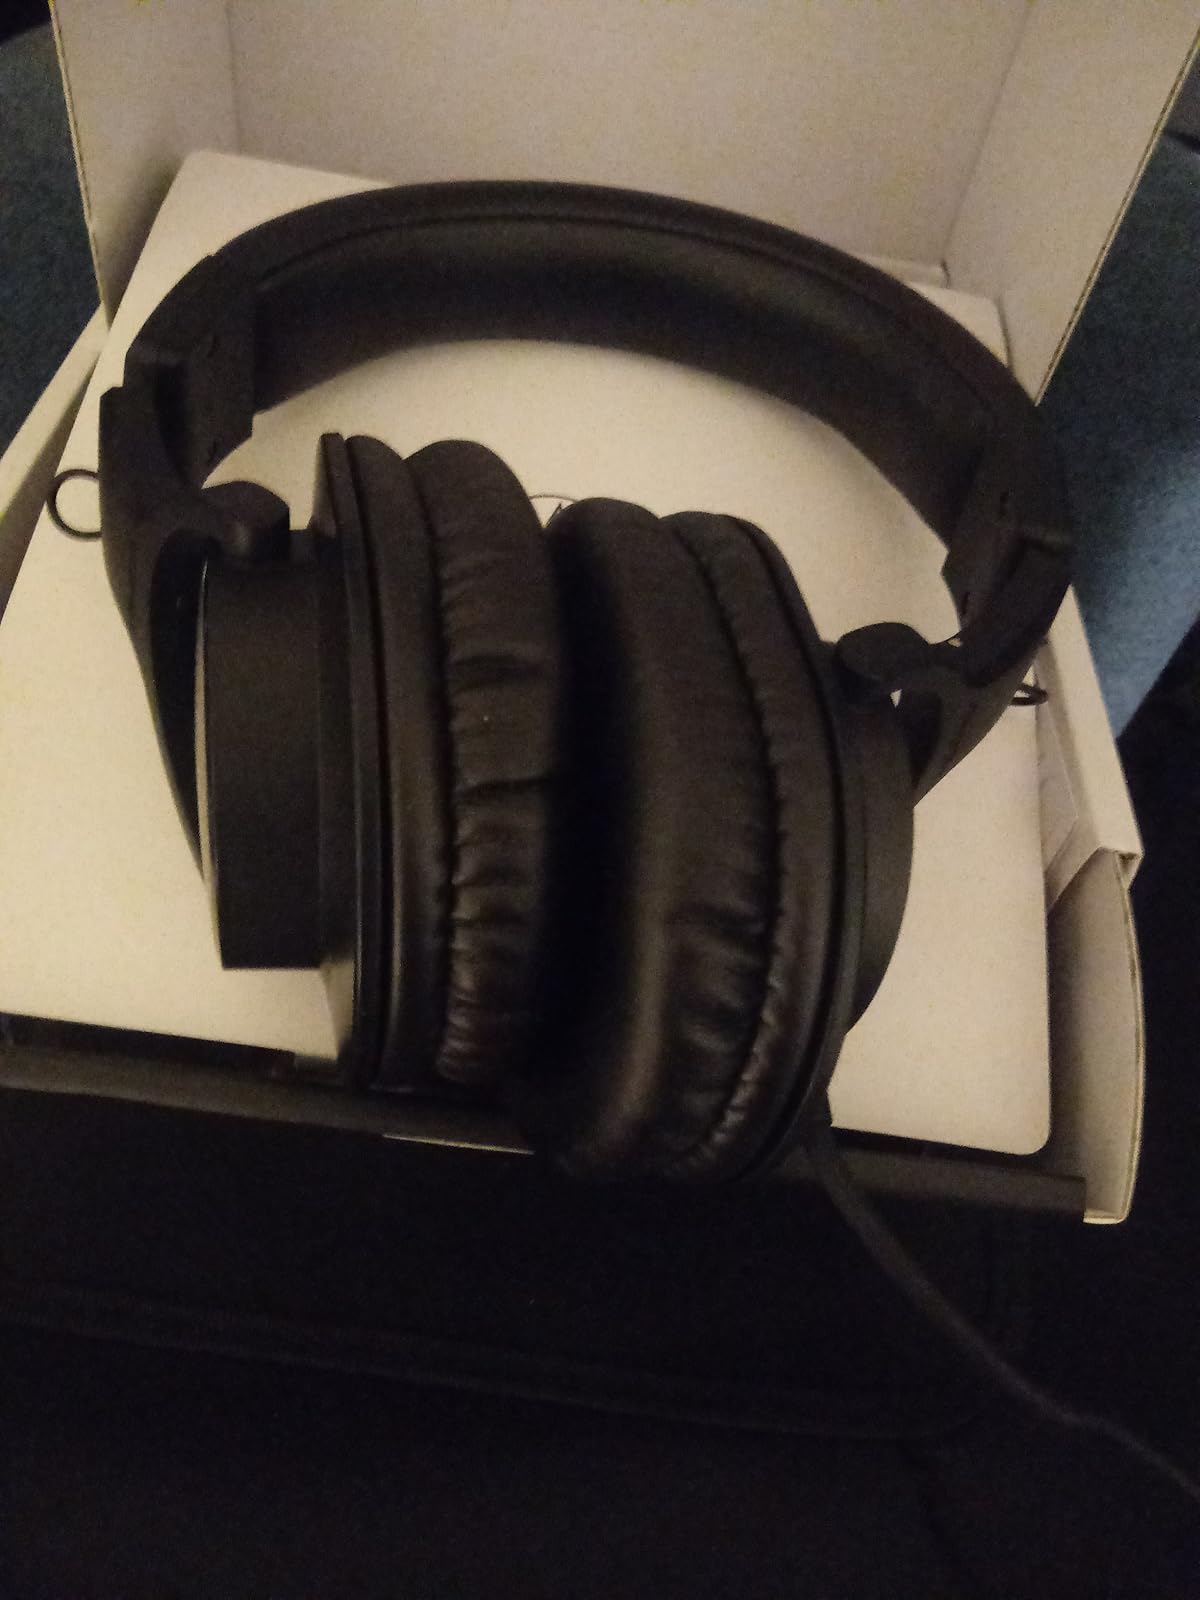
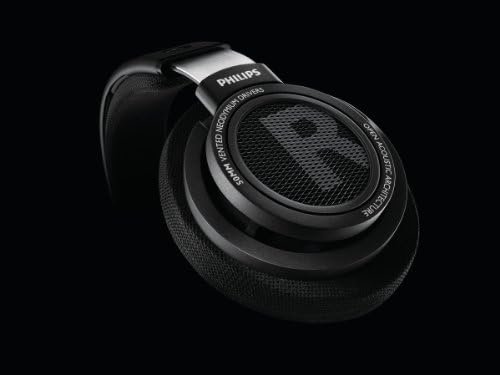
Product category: headphones
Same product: no